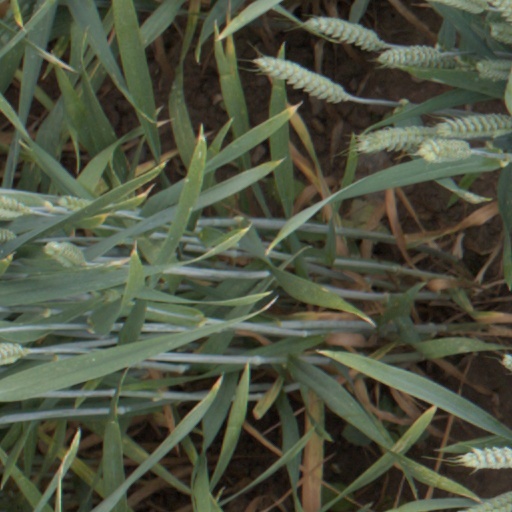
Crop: wheat